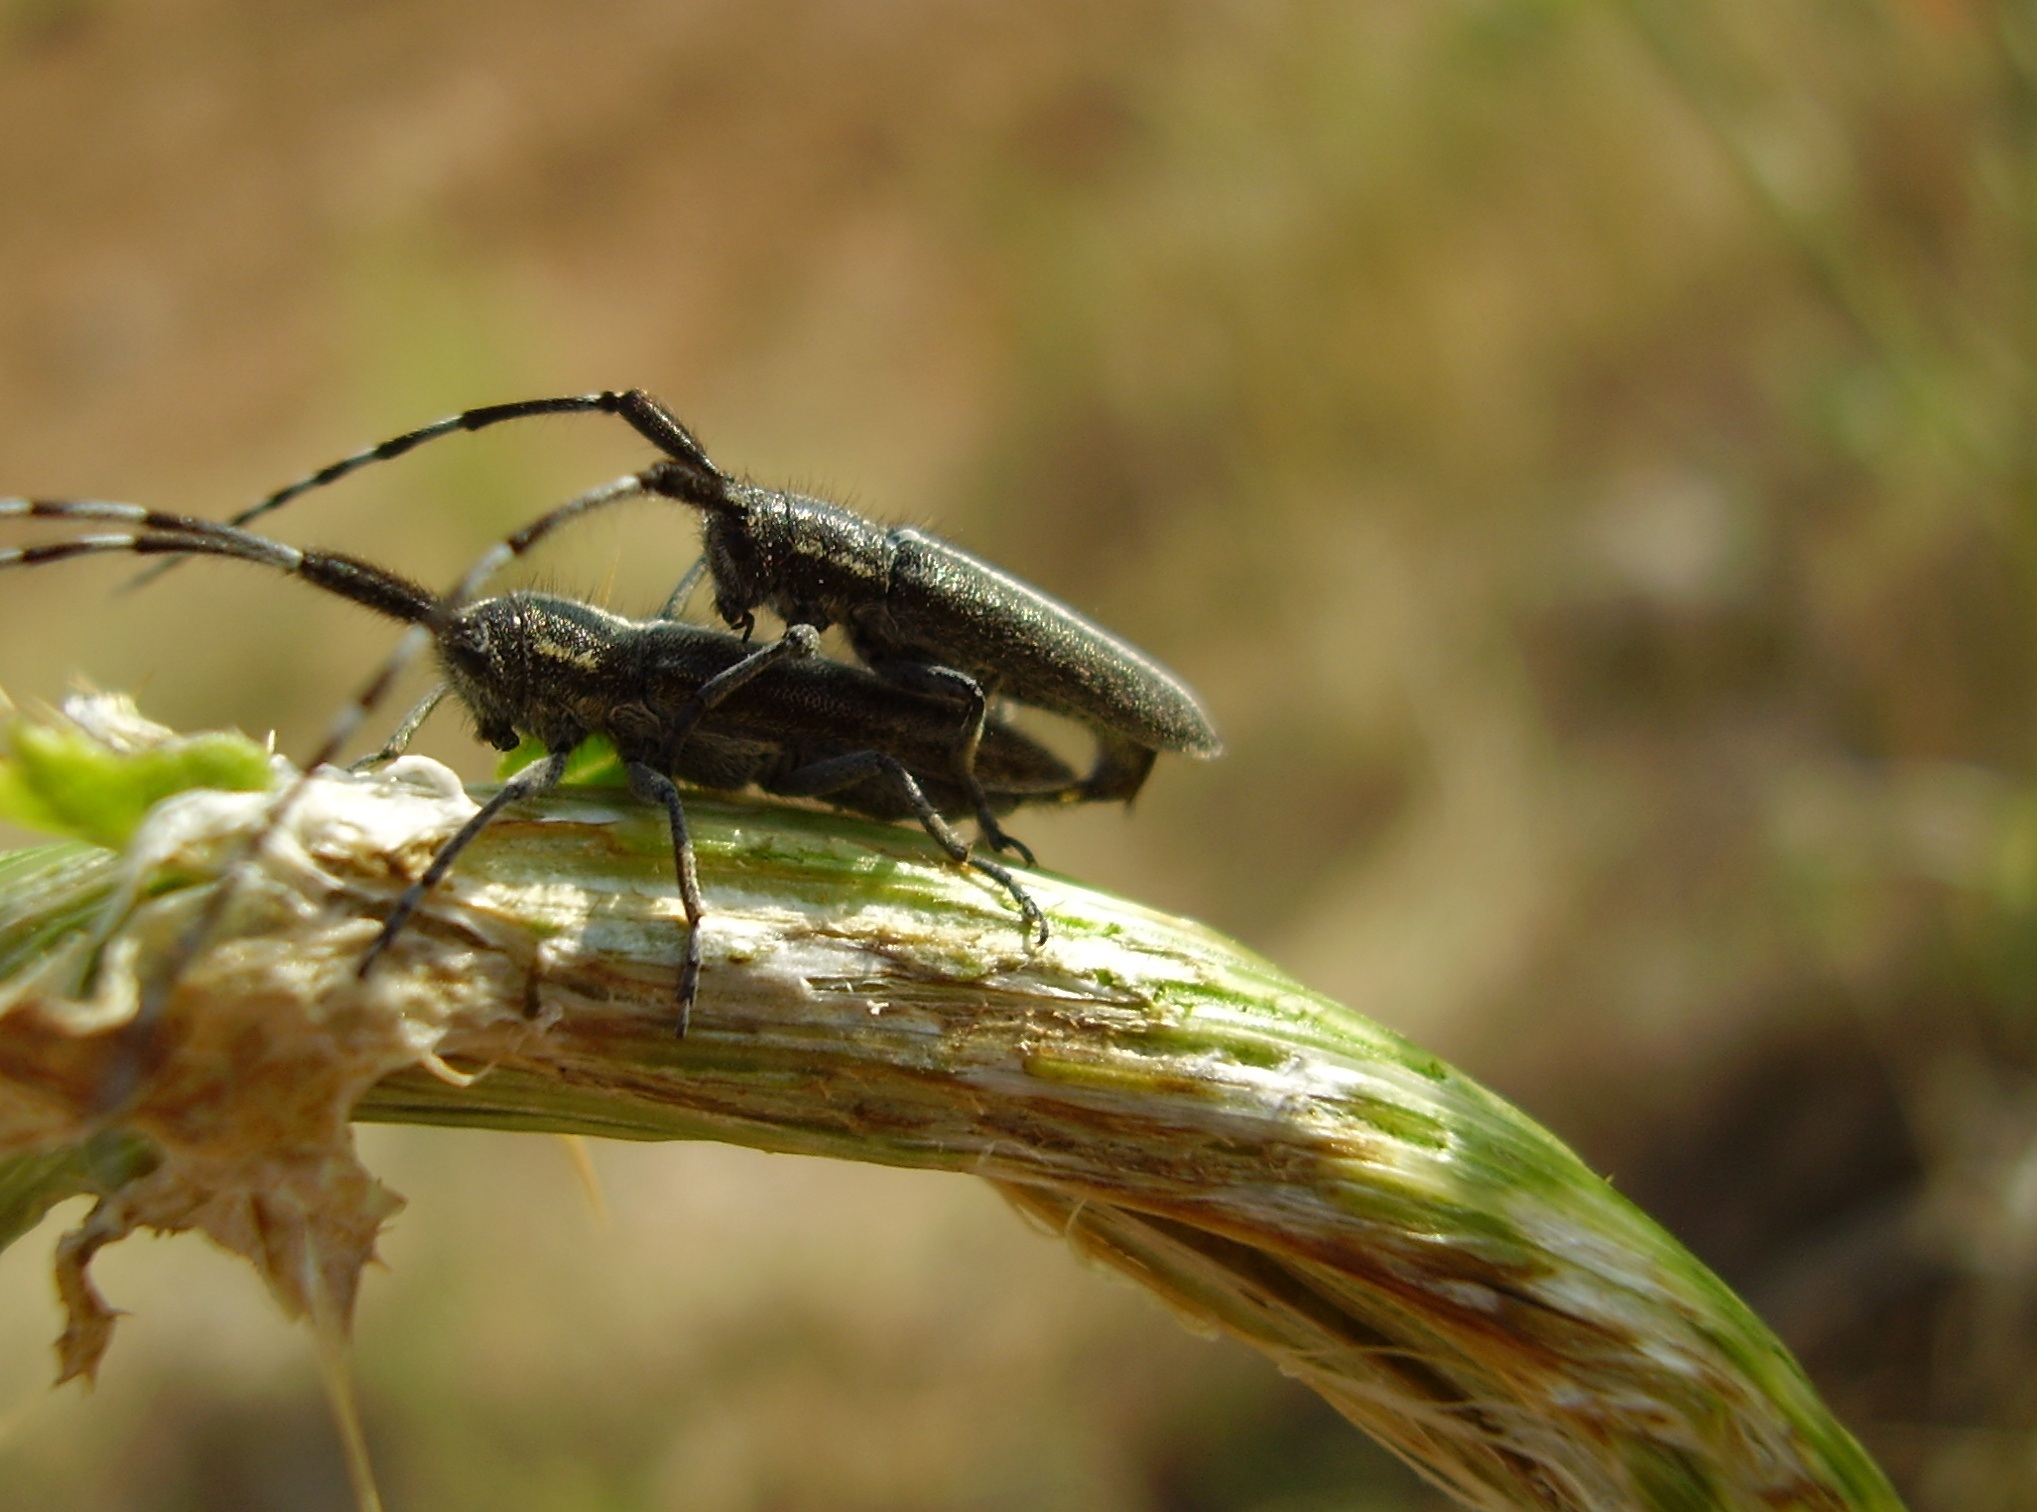
nature, wildlife, love, insect, couple, fauna, invertebrate, close up, insects, macro photography, arthropod, errors